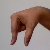
The image shows a hand gesture representing the letter 'Q' in Indian Sign Language.